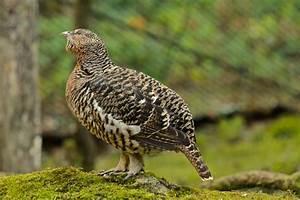
chicken